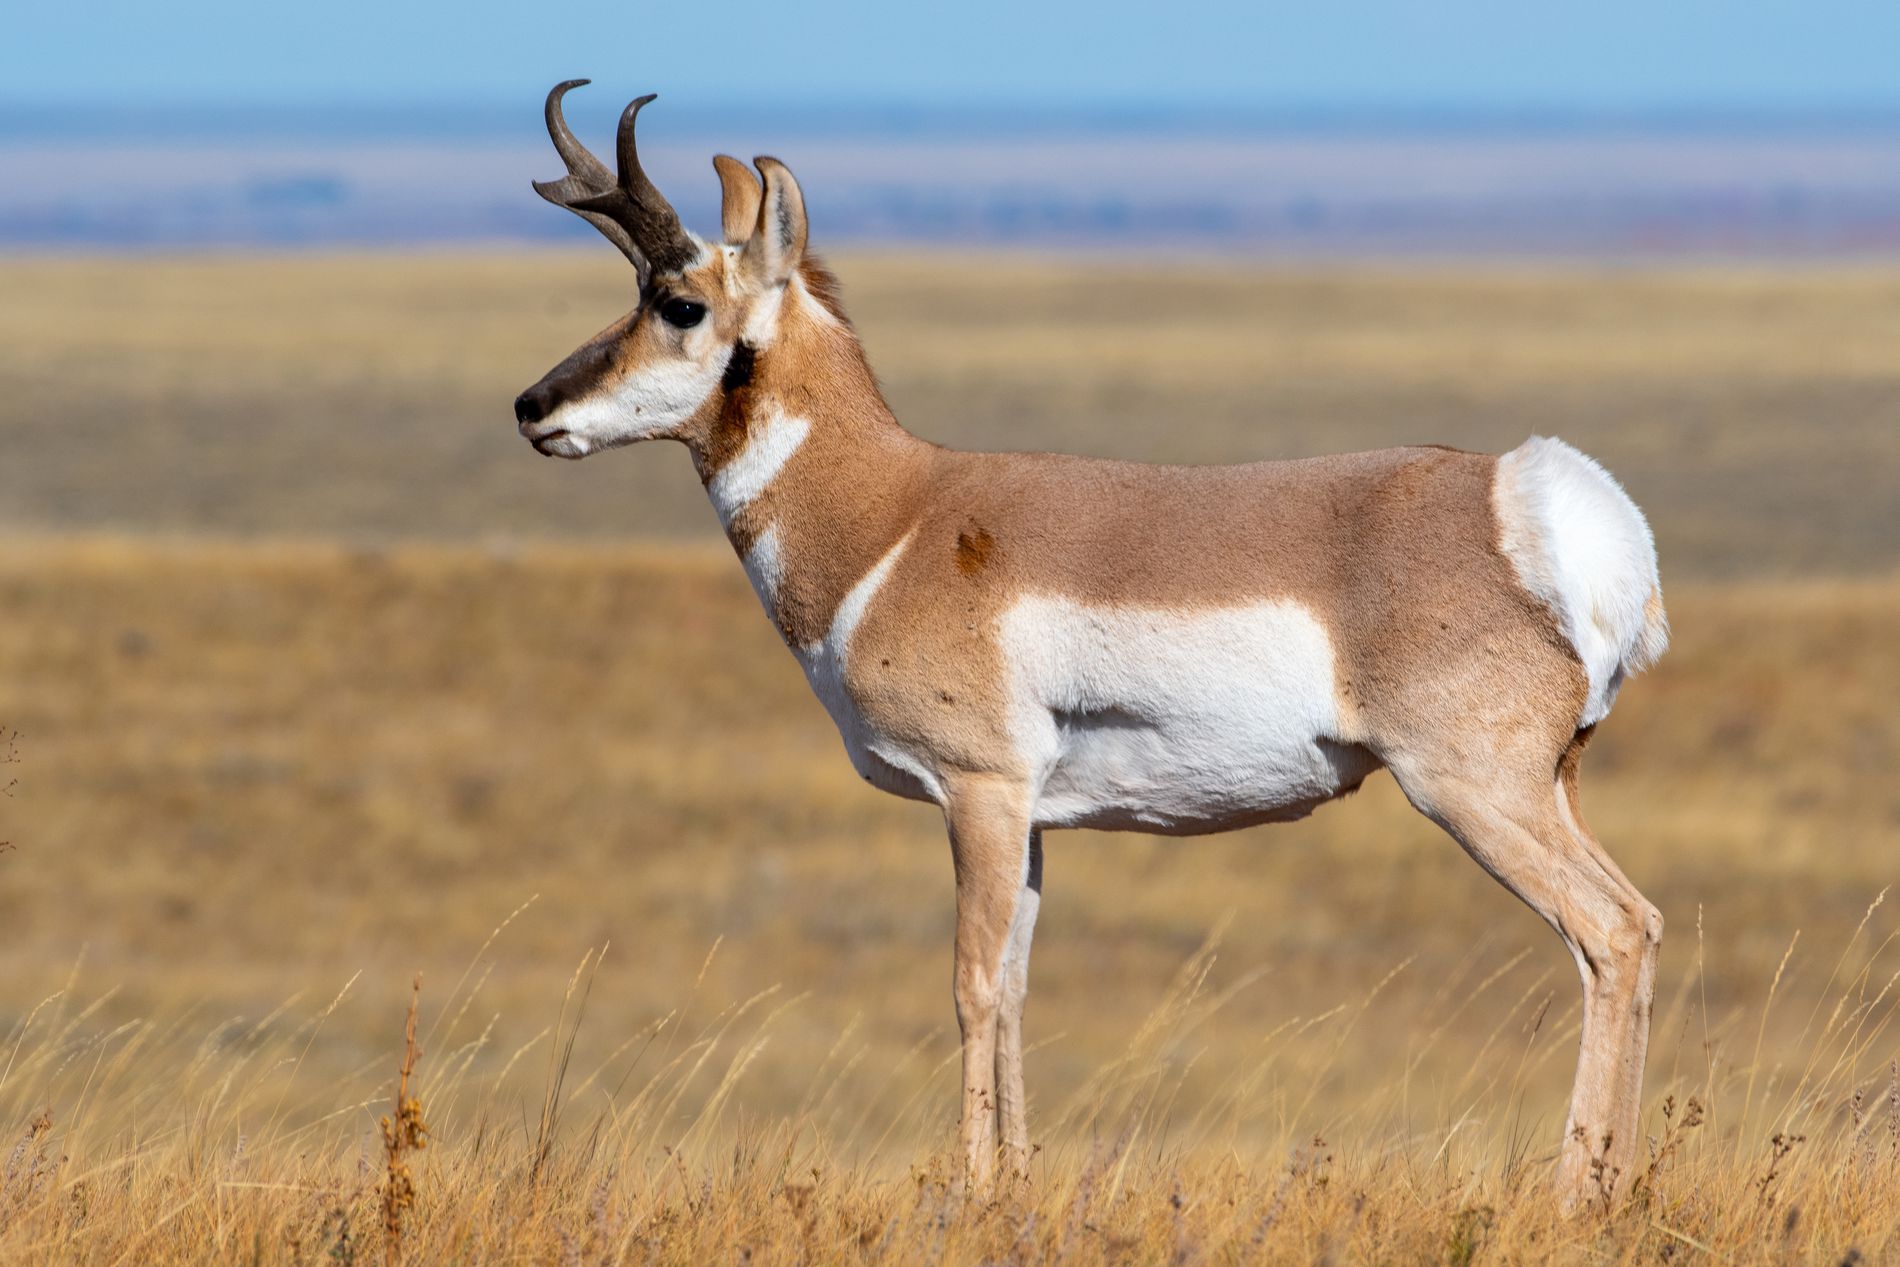
Antelope on the Field
The photo shows an antelope standing in a wide field. It has a tan body, white patches on its belly, and black horns curving backward. The field is covered in dry, golden grass, under a clear blue sky.
The photo, taken at a medium level, shows the antelope from the side, capturing its whole body, the field, and the sky. The blue sky, golden grass, and the antelope’s white and light brown fur create a beautiful natural scene.
Labels: Animal, Antelope, Mammal, Wildlife, Gazelle, Impala, Deer, Field, Sky, Dry Grass
Camera: NIKON CORPORATION NIKON D500
Lens: 200.0-500.0 mm f/5.6, AF-S Nikkor 200-500mm f/5.6E ED VR
Aperture: F9
Exposure: 1/640 sec
ISO: 200
Focal length: 360.0 mm